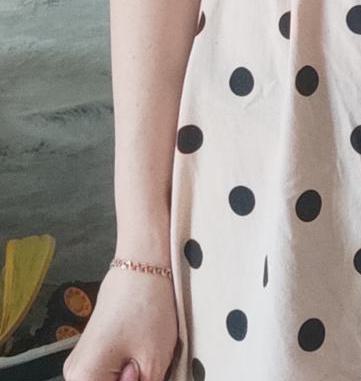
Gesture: no_gesture